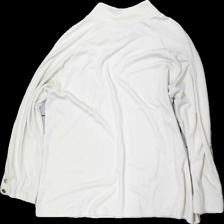
View: back
Type: Top
Category: Ladies
Brand: Not in the list
Brand text on label: rabalder
Colors: Beige
Material: 100% viscose
Cut: Regular
Size: L
Season: All
Damage location: middle center
Damage 2 location: bottom left
Price range: 50-100
Recommended usage: Reuse
Description: beige långärmad tröja, armar uppsydda